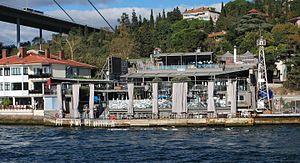
L’attentat du 1ᵉʳ janvier 2017 à Istanbul est une fusillade perpétrée dans une boîte de nuit, à Istanbul, le 1ᵉʳ janvier 2017. C'est le premier attentat revendiqué exclusivement par l'État islamique sur le sol turc.